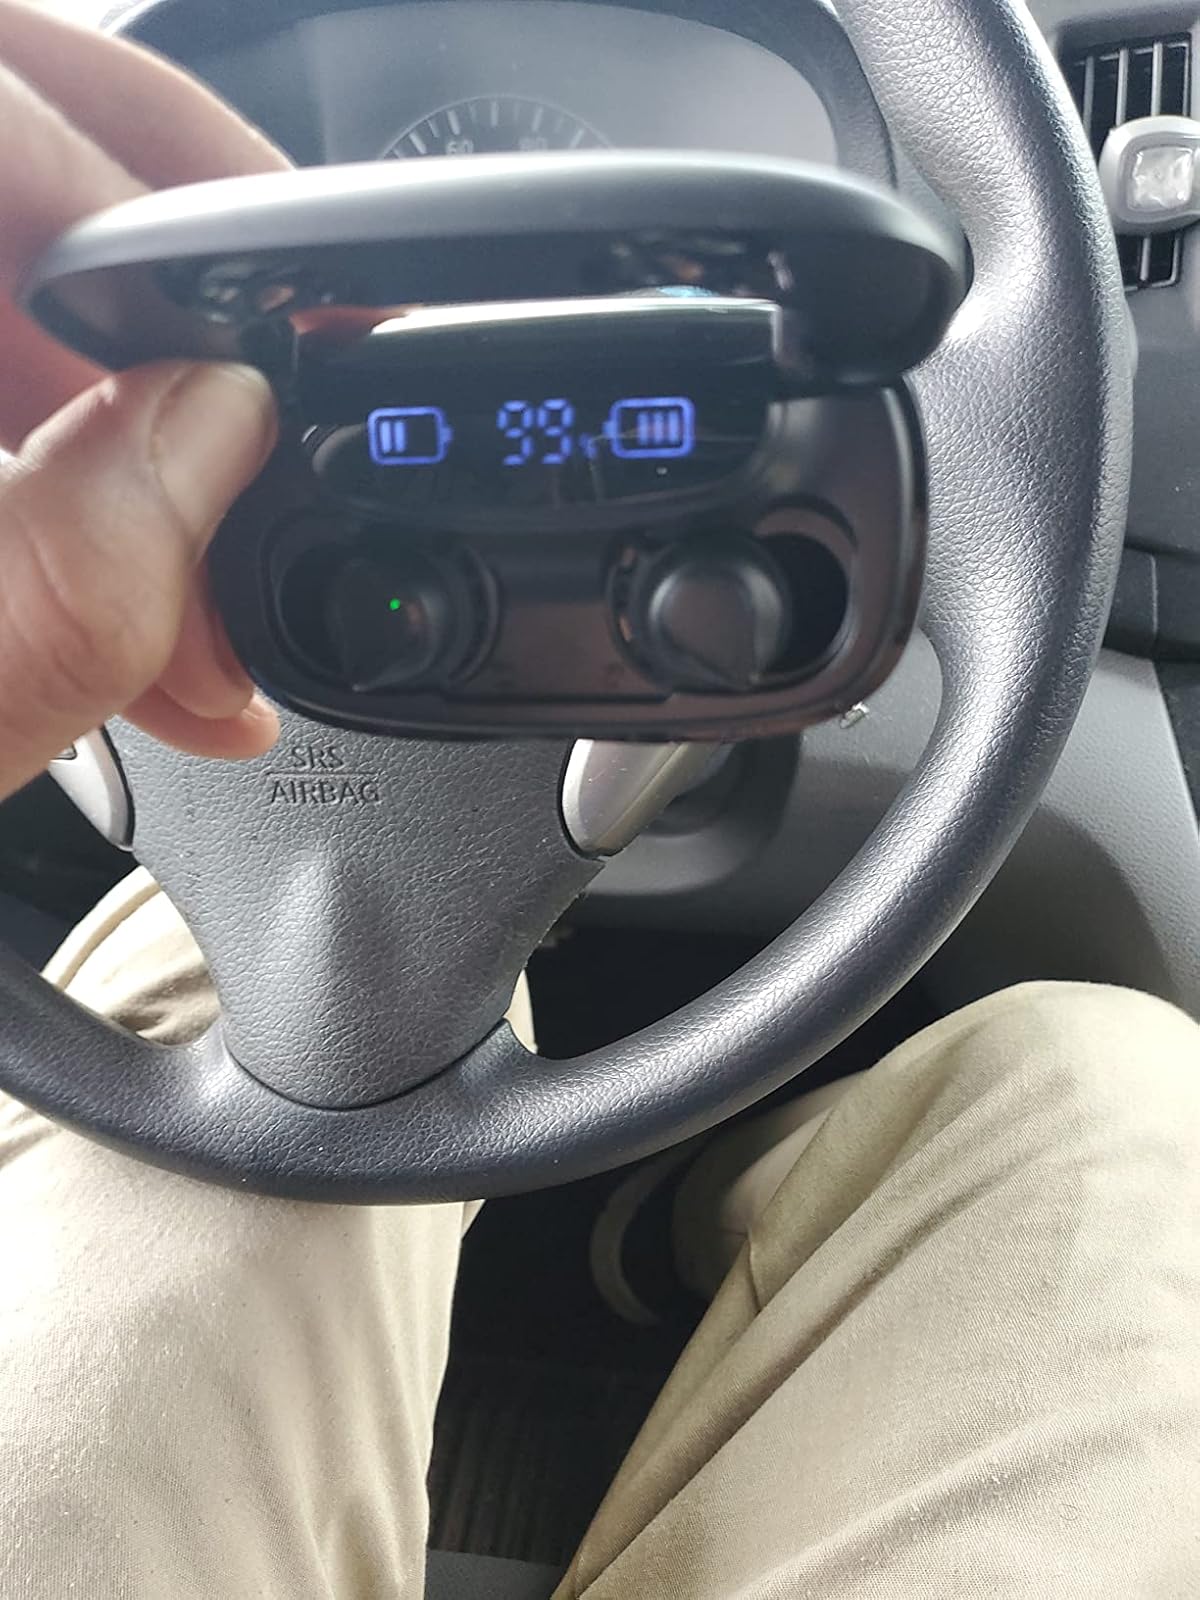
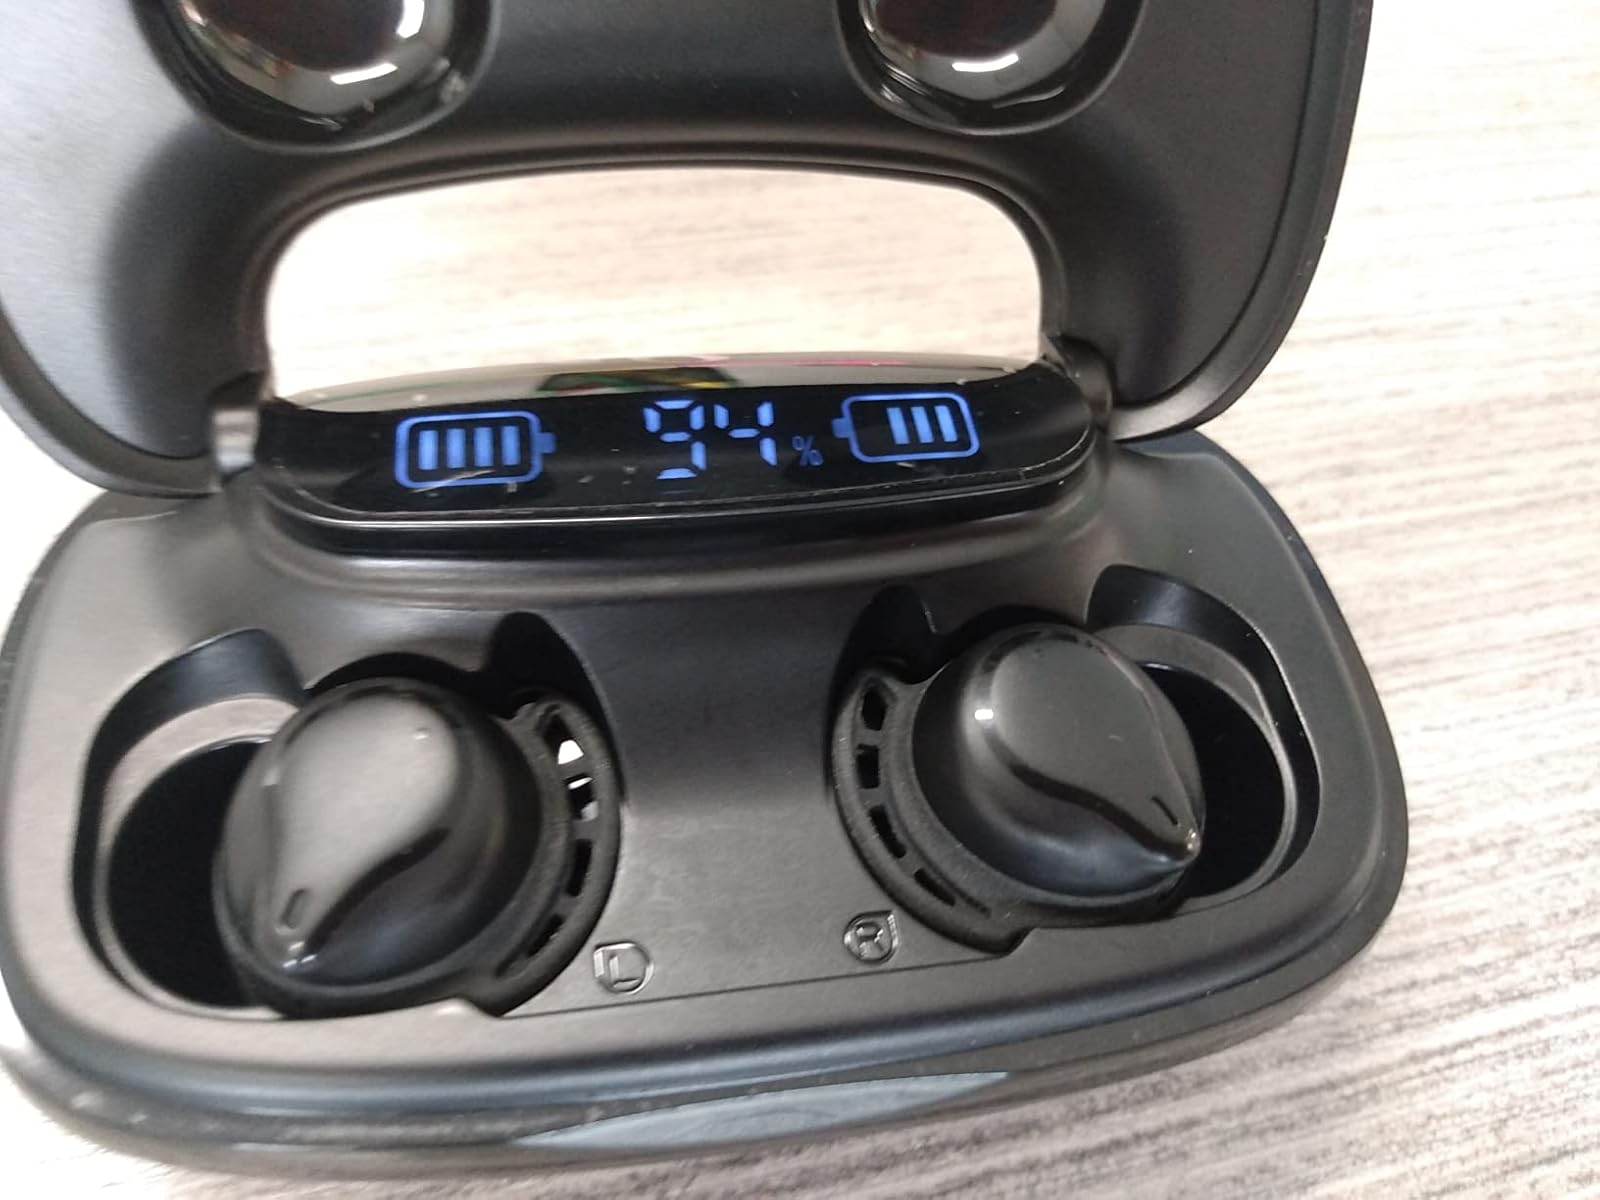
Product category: earbuds
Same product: yes